Charles Green (astronomer)

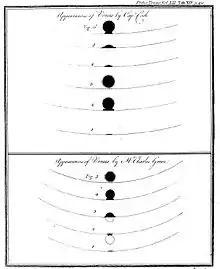
Sketchings of the 1769 Venus Transit by Captain James Cook and Charles Green, showing the black drop effect.

Green joined Cook's first voyage of circumnavigation in 1768, accompanied by a servant. Green was one of two official astronomers appointed by the Royal Society to observe the transit; the other was Cook himself, who was a capable observer in his own right. Green was to receive 200 guineas from the Society for the appointment. (Cook was to receive 100 guineas for his role in making the observations.) The Society provided instruments for the expedition, including two reflector telescopes built by James Short, two clocks and an astronomical quadrant; these were supplemented by a telescope in the possession of Daniel Solander and another provided by the Navy.